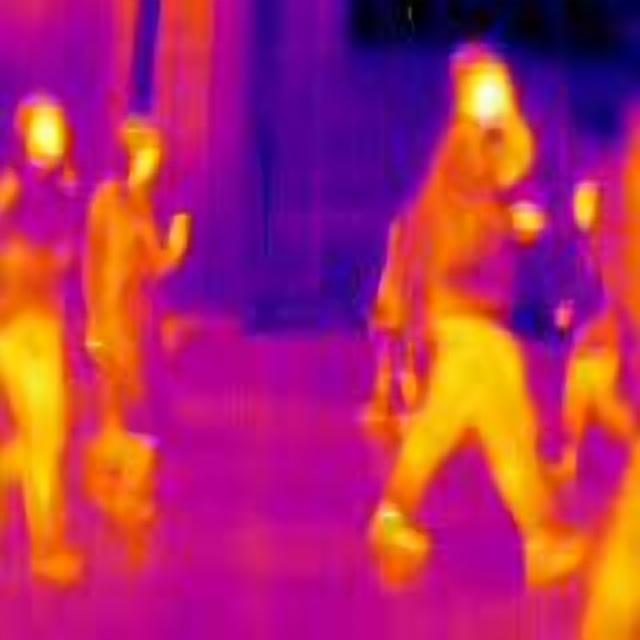
Detected objects:
label: person
label: person
label: person
label: person